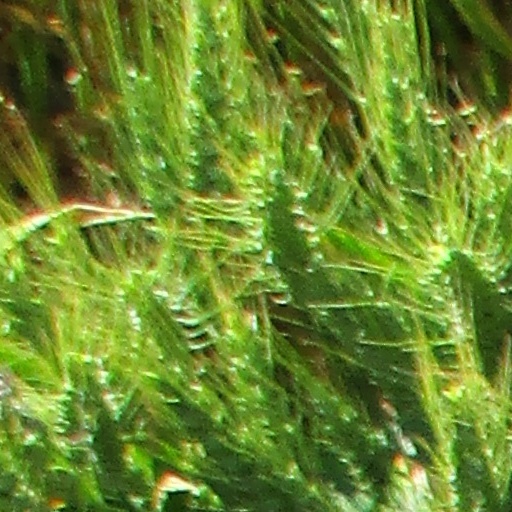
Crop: wheat